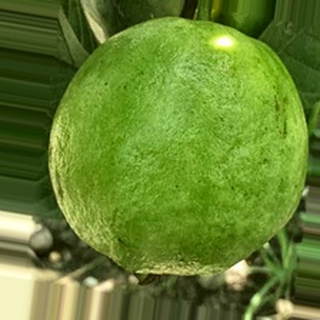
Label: healthy_guava